Hudson River Valley National Heritage Area

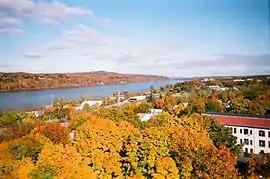
The Hudson Valley from the Poughkeepsie Bridge

The Hudson River Valley National Heritage Area is a congressionally designated National Heritage Area which includes the Hudson Valley in the U.S. state of New York from Saratoga Springs south almost to New York City. It is one of 62 National Heritage Areas in the United States. It provides a unified promotional framework for a select number of the area's tourist attractions, with concentration on the area's architecture, history, landscape, artistic heritage and environment, as well as interpretation of the area's historical significance in the American Revolution, the Industrial Revolution and its continuing history through the present day. As of mid-2024, legislative efforts are underway to expand the boundaries of the Maurice D. Hinchey Hudson River Valley National Heritage Area to include Saratoga and Washington Counties. This proposal aims to recognize and preserve the historical and cultural significance of these additional regions within the heritage area.